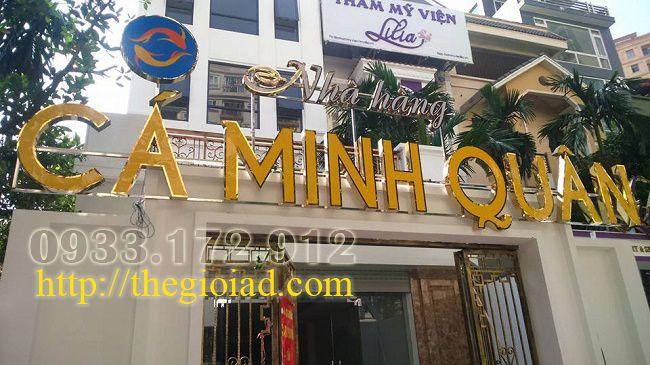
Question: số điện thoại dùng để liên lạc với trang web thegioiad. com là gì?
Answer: số điện thoại dùng để liên lạc với trang web thegioiad. com là 0933172912